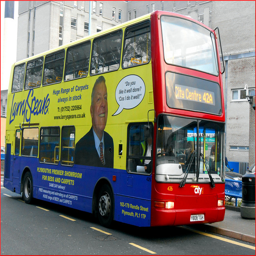
A large two story bus on a street.
Parked double decker bus with dramatic advertising on its side.
A double decker bus stopped beside a bench.
an image of a tour bus riding down the street
A double decked bus with a large advertisement is parked near a sidewalk.